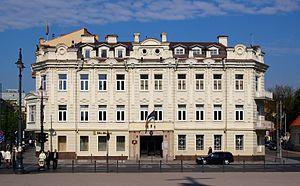
Voici les représentations diplomatiques de l'Irlande à l'étranger :